My Name Is Pecos

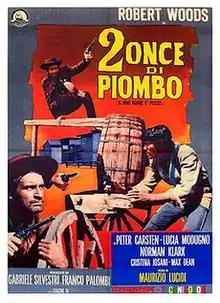
Italian film poster

My Name Is Pecos is a 1966 Italian Spaghetti Western film directed by Maurizio Lucidi. It was followed by "Pecos Cleans Up" the next year.